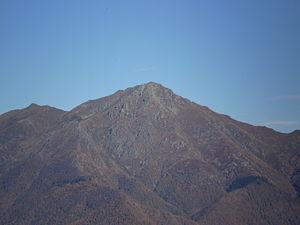
Le mont Barone est une montagne des Alpes situé dans les Alpes pennines et culminant à 2 044 mètres d'altitude. Le mont Barone domine la vallée Sessera et la vallée de la Strona di Postua. À ses pieds se trouvent les villages de Coggiola, Crevacuore, Pray, Postua et Guardabosone.